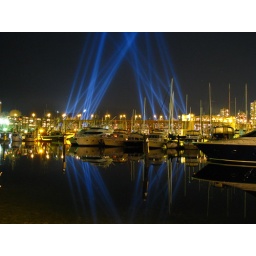
Vancouver BC near Granville Island, yacht marina, vectorial elevation interactive light display and mirror perfect water reflection